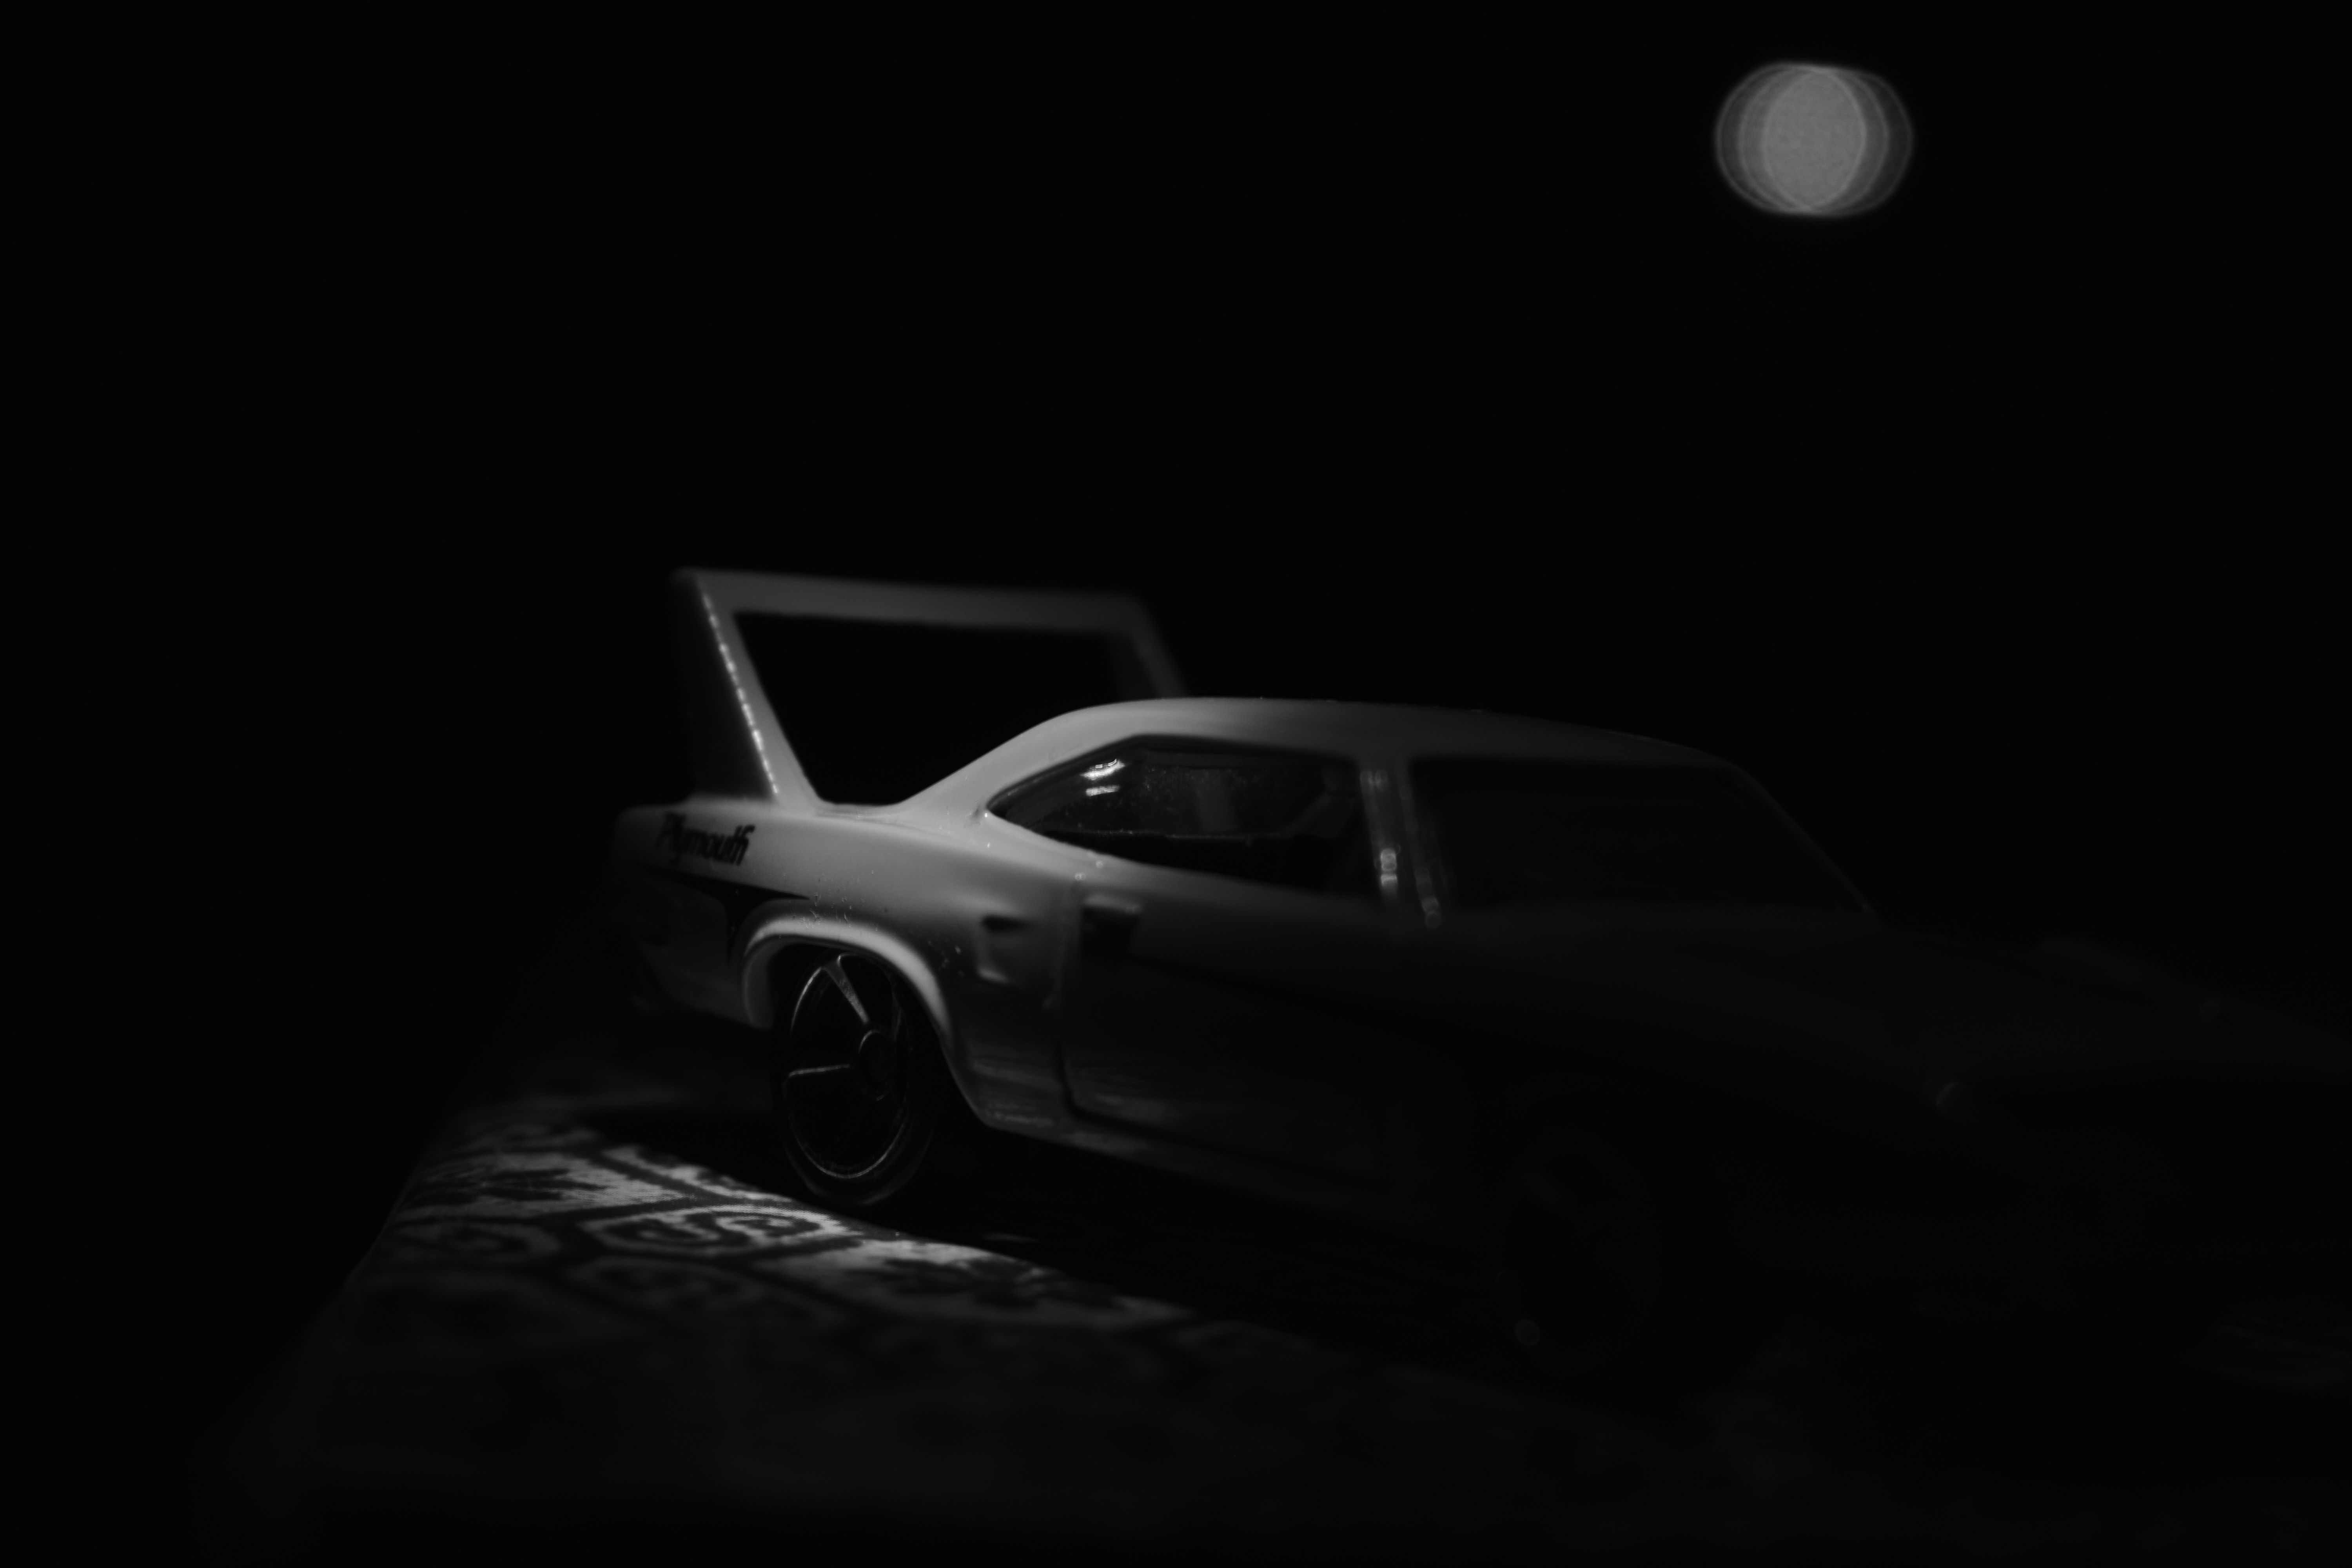
Dodge Daytona, low key, toy, car, white, black, motor vehicle, black and white, automotive design, mode of transport, darkness, sports car, monochrome photography, photography, light, vehicle, performance car, automotive lighting, automotive exterior, computer wallpaper, monochrome, night, sky, bumper, city car, wheel, driving, midnight, compact car, executive car, full size car, headlamp